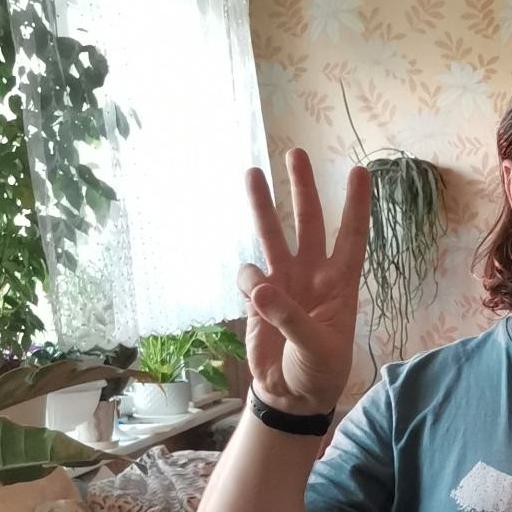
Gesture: three